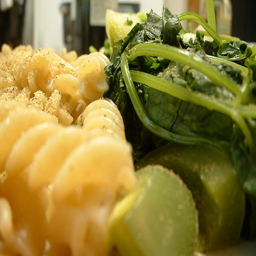
This meal consists of spiral noodles, spinach, and cut green beans.
Greens and pasta combine for the perfect summer dinner.
Pasta, spinach and spears are shown in close up.
A close up of green leafy vegetables and pasta.
Closeup of food that includes pasta and greens.